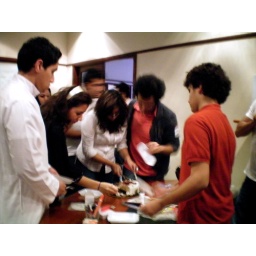
awesome ice cream cake. This was after everyone hid in an office room and surprised me with cake and song.